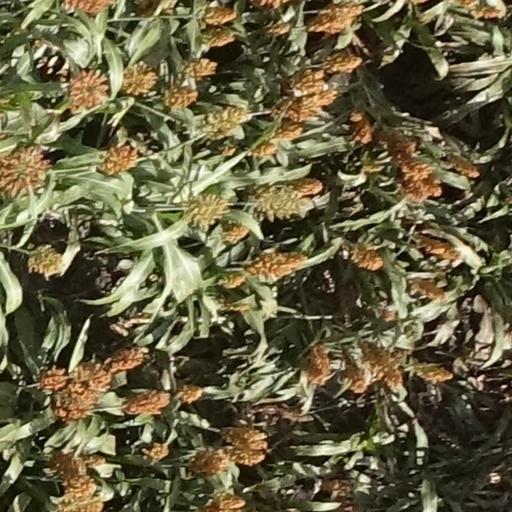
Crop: sorghum